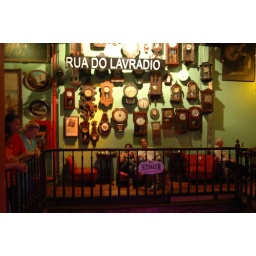
the clock wall of rio scenarium in lapa